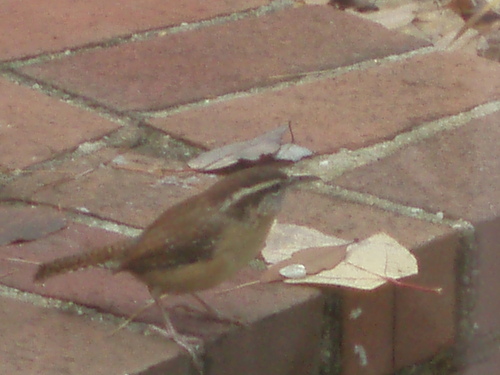
the tan stripe atop the birds head compliments its oak brown body, standing on two small talons with an proportionate beak and tail feather, relative to body.
this is a small brown bird with a white eyebrow and a pointed beak.
a small bird with a brown body, pale pink tarsus, and a black cheek patch.
this brown and yellow bird has a streak through its head and a slightly curved beak.
a small bird with white around the eye area and long feet.
this bird has wings that are brown and has a white bellya small bird with a green belly and breast along with a long, pointed beak.
small brown bird with white streak on head and yellow stomach.
the bird has a curved black bill and a brown back.
this bird has a thin pointed bill, with a light brown breast.
Species: Carolina Wren